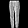
Label: Trouser